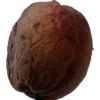
Label: peach